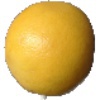
Label: Grapefruit White 1